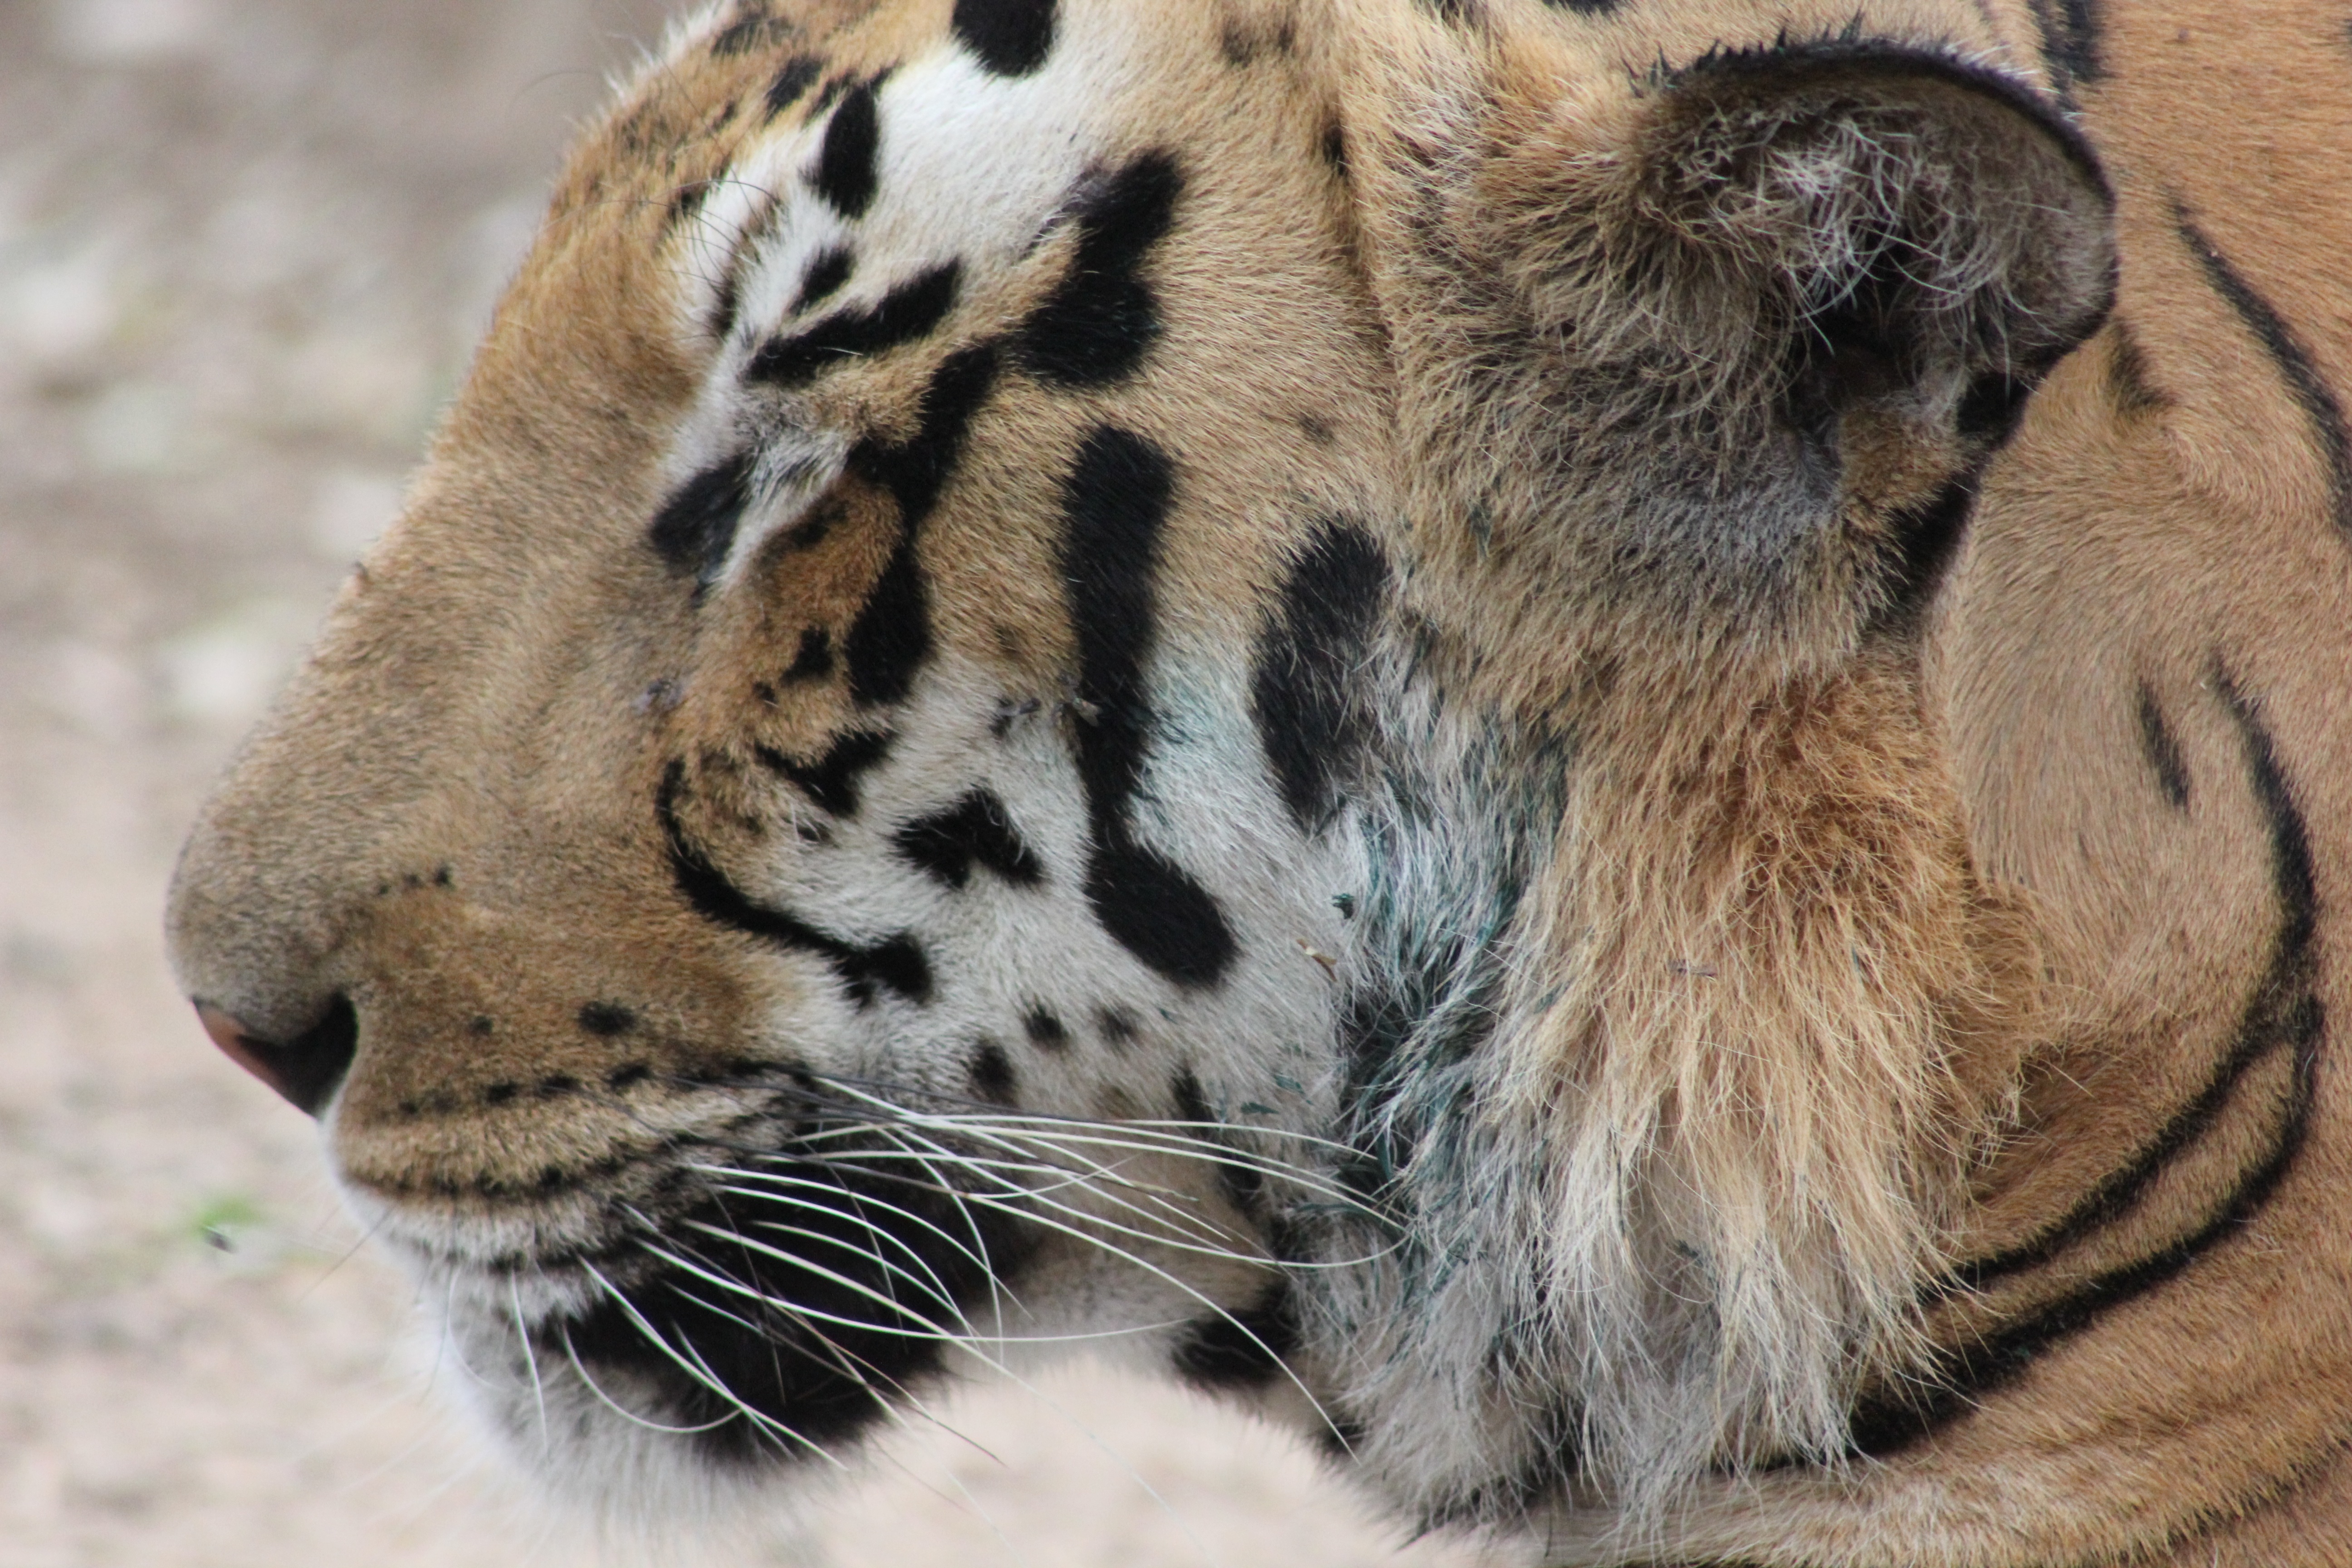
nature, animal, wildlife, wild, sign, zoo, fur, orange, jungle, cat, symbol, feline, mammal, predator, fauna, striped, close up, face, power, eyes, whiskers, snout, tiger, stripes, head, danger, beast, vertebrate, big, carnivore, tigris, wildcat, strength, bengal, big cats, cat like mammal, royal bengal tiger